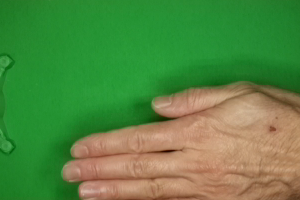
Label: paper